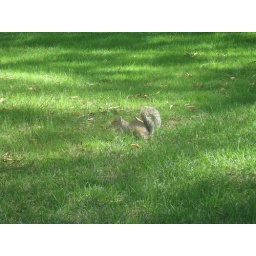
Squirrel in the white house garden